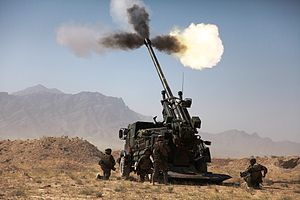
CAESAR / Galleri
CAESAR er en franskudviklet selvkørende 155 mm haubits installeret på et 6x6 eller 8x8 lastbilchassis. Armee de terres 6x6 versionen af systemet blev præsenteret i 1994, og består af et Renault Sherpa 10-chassis, hvorimod eksportversionen benytter et 6x6 Unimog U2450L-chassis. Den nye 8x8 version blev præsenteret i 2015, og dette system benytter Tatra 815-chassis.